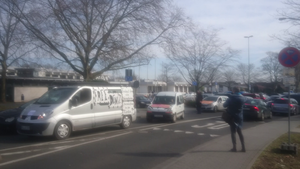
Deniz Yücel, né le 10 septembre 1973 à Flörsheim am Main, est un journaliste turc et allemand travaillant avec les journaux Die Tageszeitung et Die Welt. Accusé d'appartenance à une organisation terroriste, utilisation de données et propagande terroriste par la justice turque et d'espion par le Président turc Recep Tayyip Erdoğan, Deniz Yücel qui couvre la répression généralisée après le coup d'Etat raté en Turquie du mois de juillet 2016, est emprisonné pendant un an, entre le 14 février 2017 et le 16 février 2018.